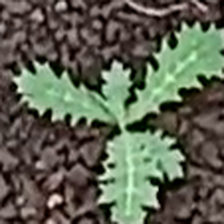
Weed species: Bilayat_(Mexicana_Argemone)